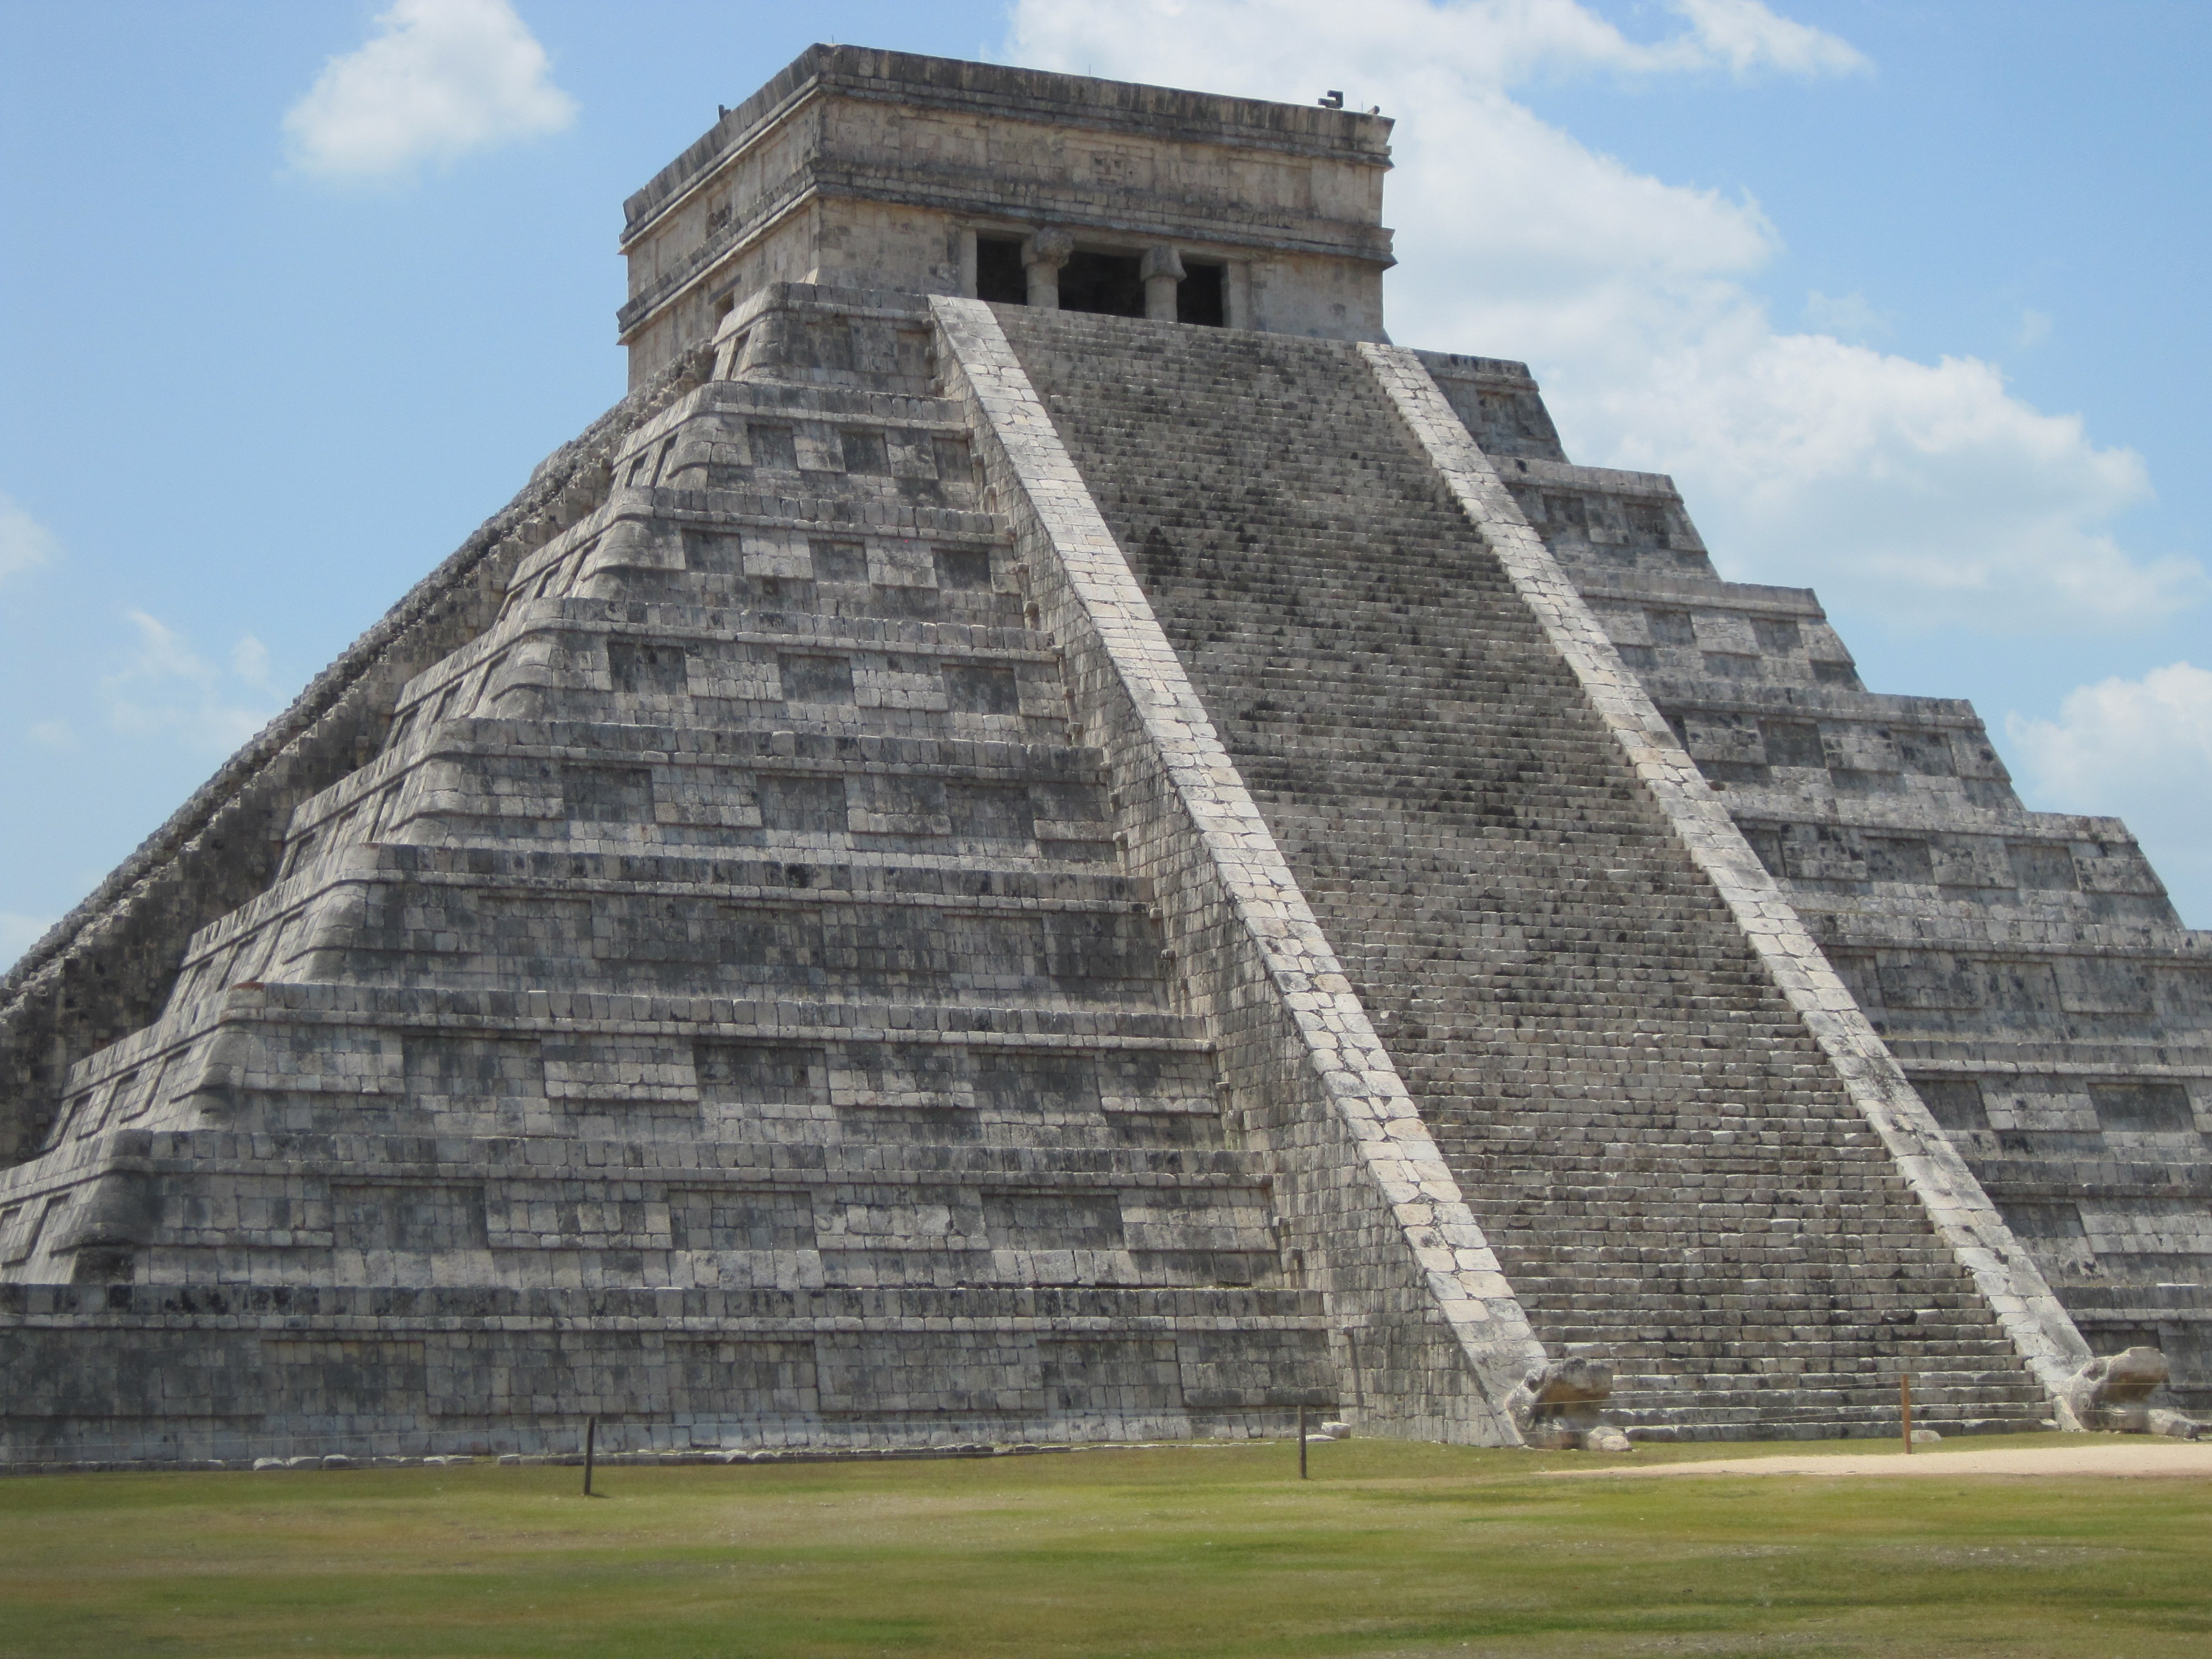
structure, monument, travel, pyramid, ancient, landmark, mayan, temple, mexico, ruins, civilization, archeology, history, historical, yucatan, archaeological site, chichen itza, historic site, ancient history, maya civilization